Kapuas River

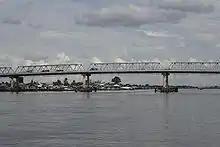
A bridge on the outskirts of Pontianak

In the upper and middle reaches, the river flows through dense tropical forests; the rich flora and fauna are the subject of international research. Discoveries of new species are frequent, such as the Kapuas mud snake ("Enhydris gyii"), which was discovered in 2003–2005 by German and American herpetologists. This species is remarkable because it can spontaneously change its skin color, similar to the chameleon.